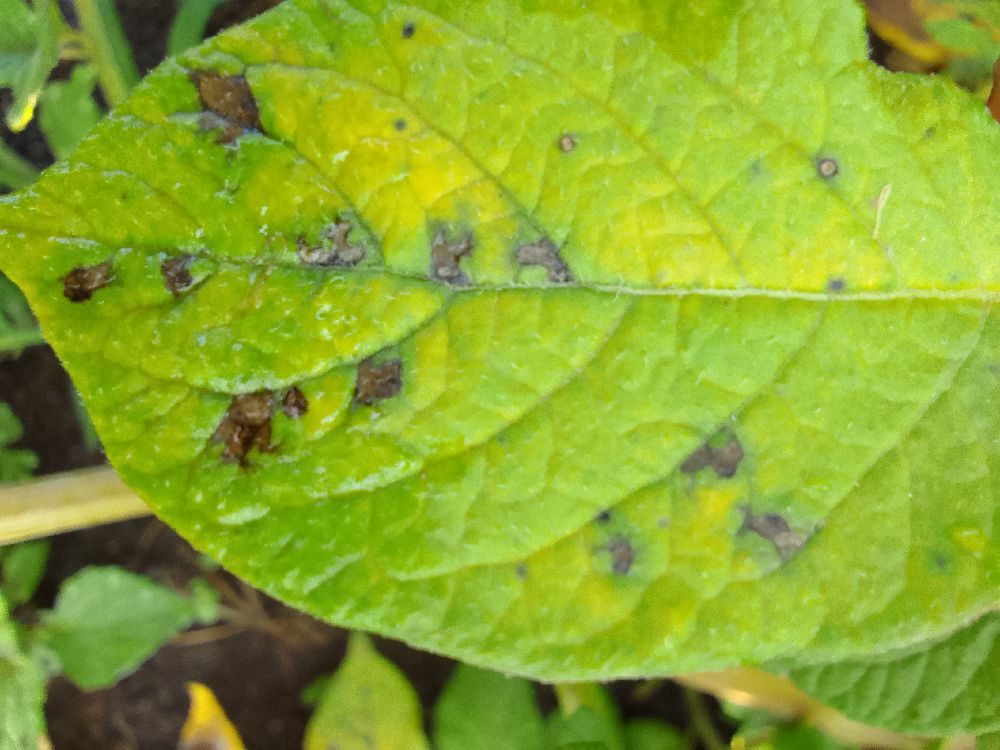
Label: Early blight